Baclofen

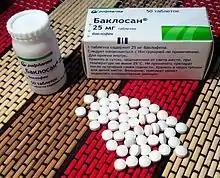
Russian baclofen (trade name "Baclosan") 25 mg tablets with a warning: "Caution: the drug may suppress psychomotor reactions"

Baclofen, at standard dosing, does not appear to possess addictive properties, and has not been associated with any degree of drug craving. Euphoria is however listed as a common to very common side-effect of baclofen in the BNF 75. There are very few cases of abuse of baclofen for reasons other than attempted suicide. In contrast to baclofen, another GABA receptor agonist, γ-hydroxybutyric acid (GHB), has been associated with euphoria, abuse, and addiction. These effects are likely mediated not by activation of the GABA receptor, but rather by activation of the GHB receptor. Baclofen possesses both sedative and anxiolytic properties.